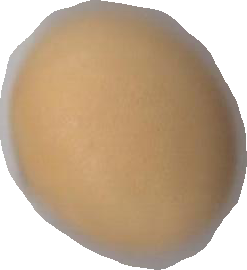
Variety: Grobogan